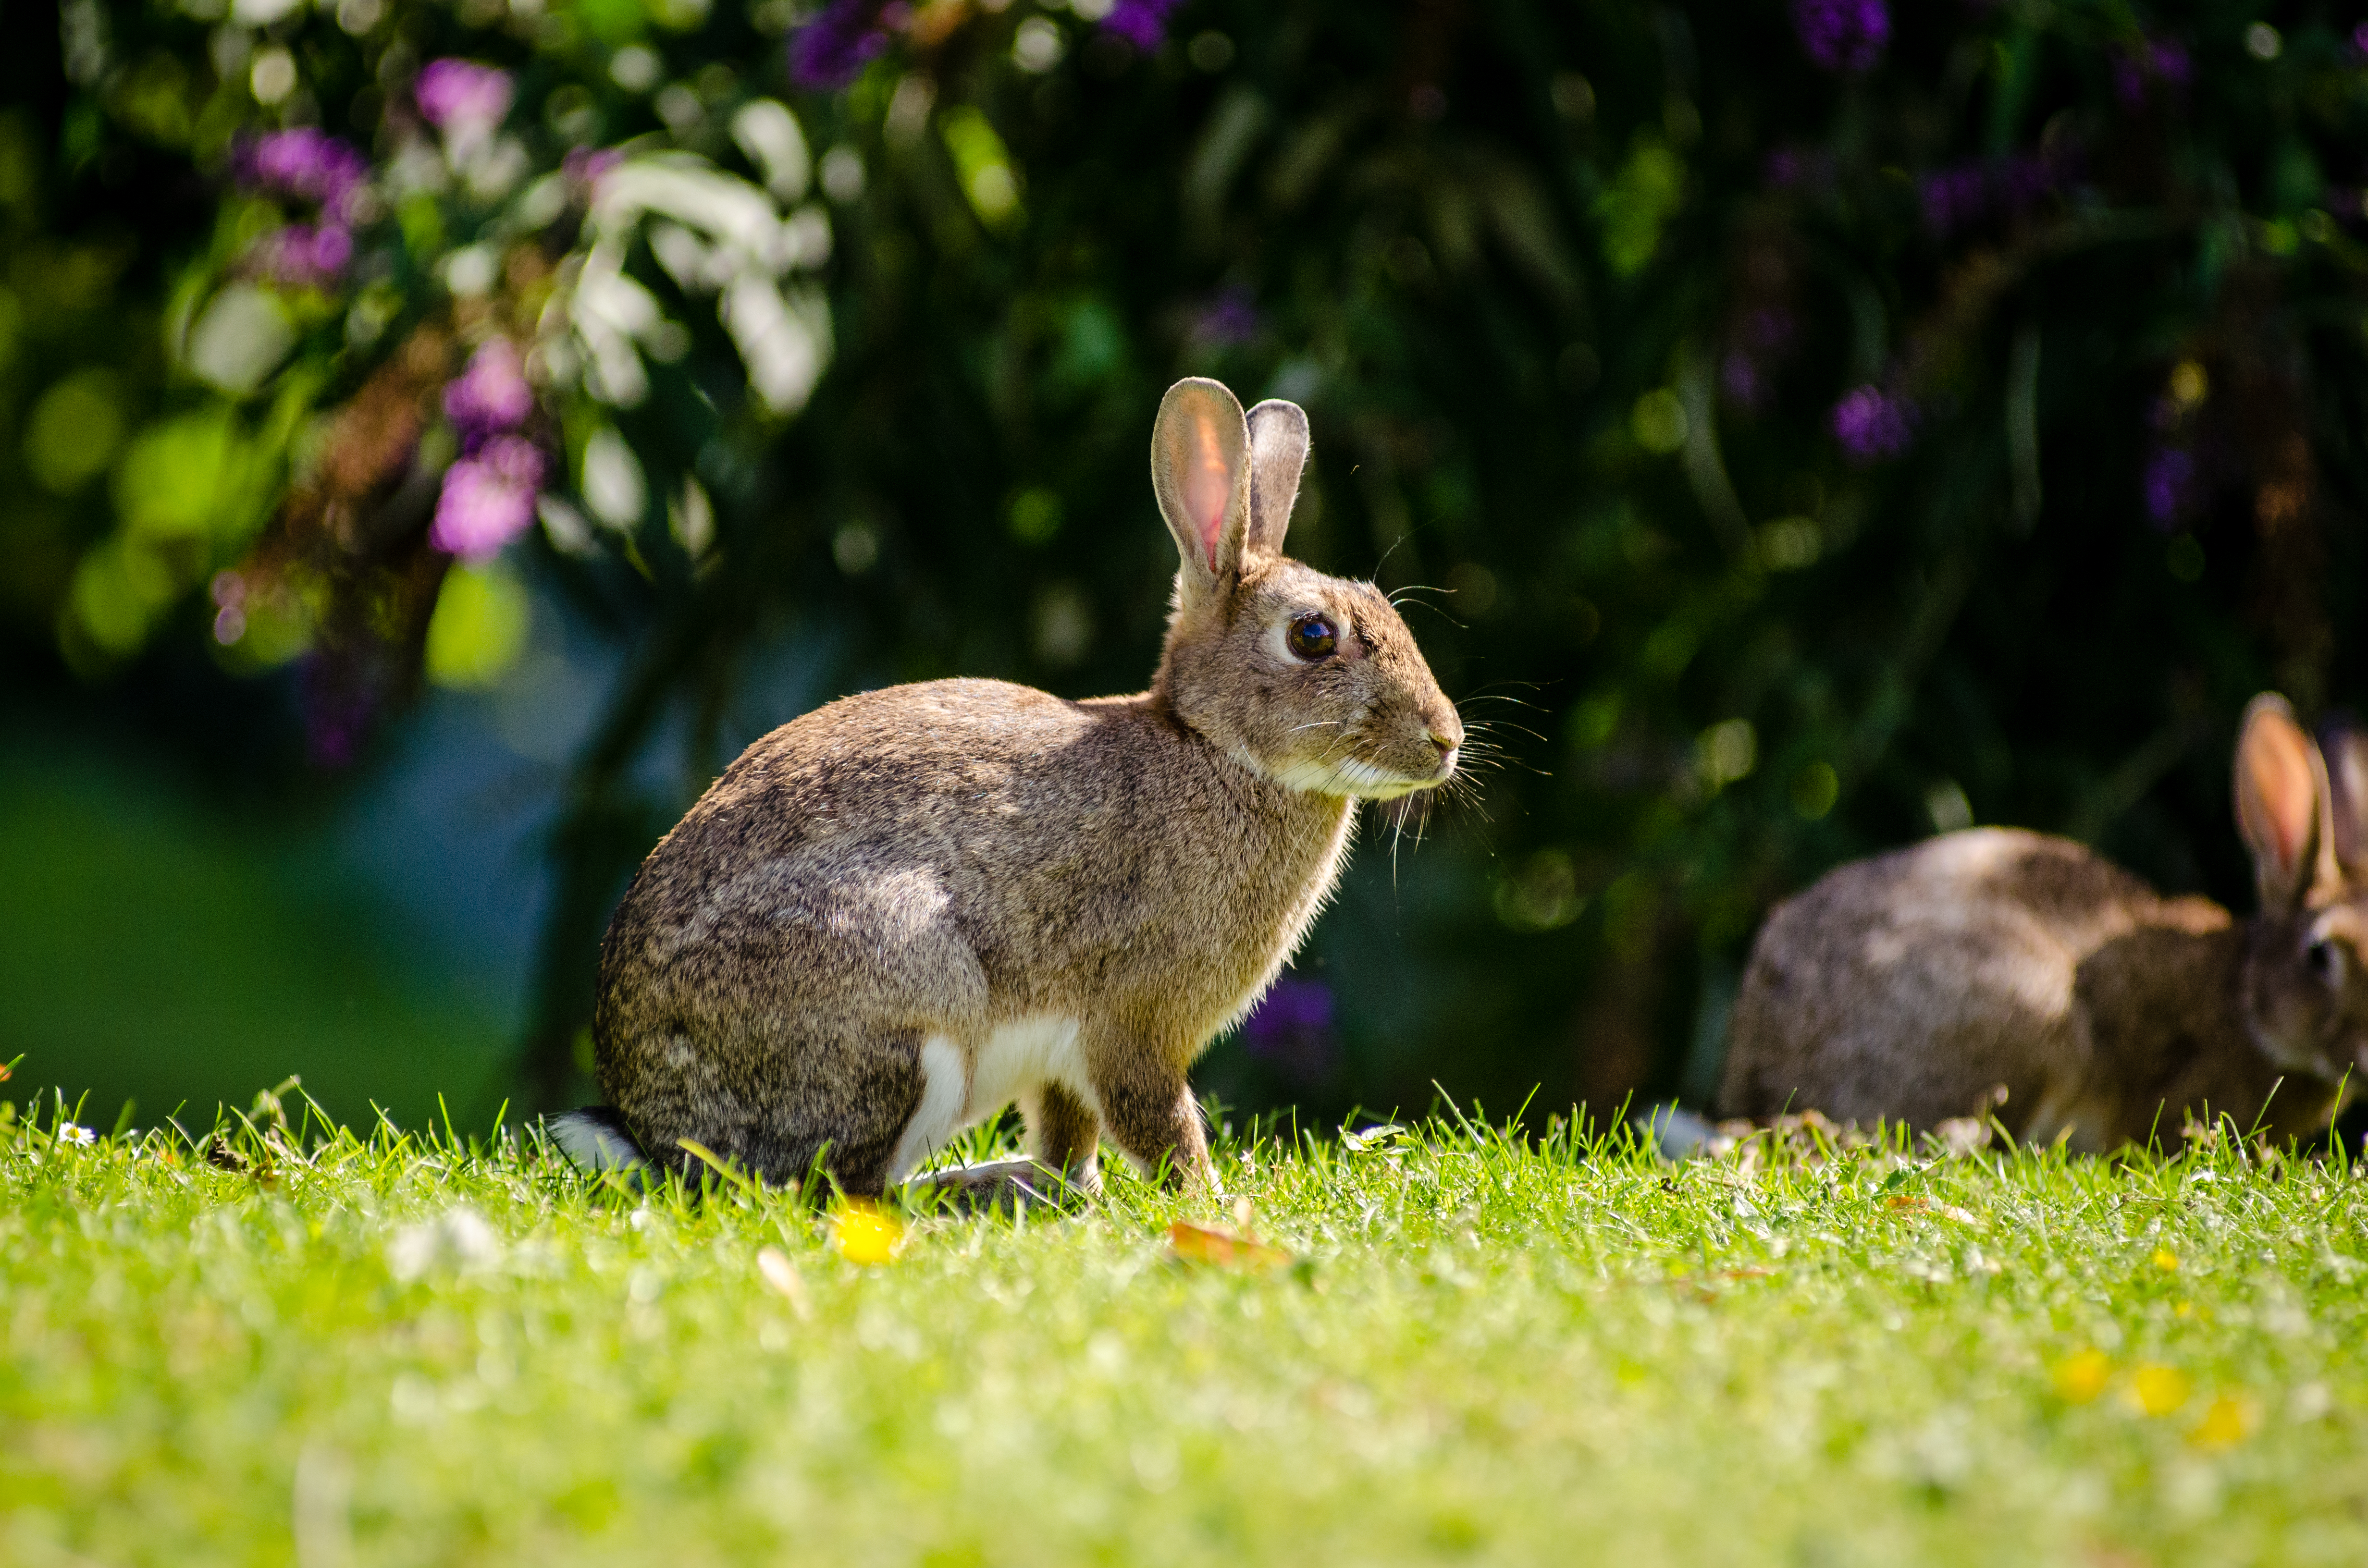
nature, grass, flower, animal, cute, wildlife, wild, mammal, fauna, rabbit, hare, ears, vertebrate, tier, european, adorable, bunny, niedlich, ohren, kaninchen, domestic rabbit, rabits and hares